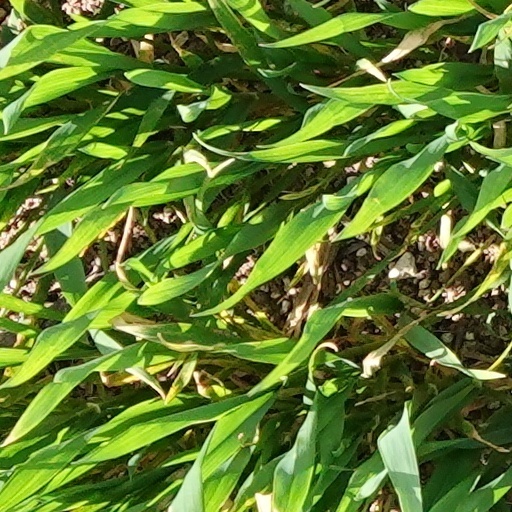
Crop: wheat